Forest of Death

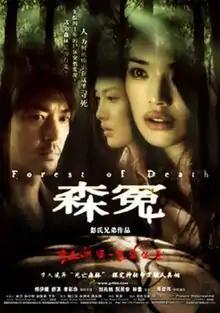
Hong Kong theatrical poster

Forest of Death is a 2007 Hong Kong horror film directed, co-produced and co-written by Danny Pang, starring Shu Qi and Ekin Cheng.